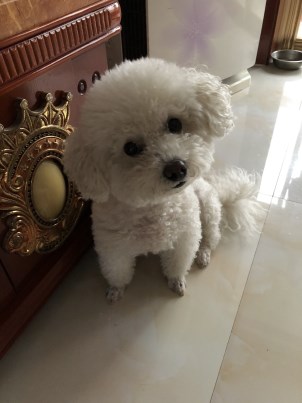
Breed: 3083-n000117-Bichon_Frise